Nanki Otokoyama ware

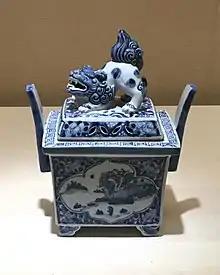
Nanki Otokoyama ware incense burner, landscape design, blue underglaze. Edo period, 19th century

Nanki Otokoyama ware (南紀男山焼) is a type of Japanese pottery originally from southern Kii Province, central Japan. It is also known generally as "Otokoyama ware".